History of Central Africa

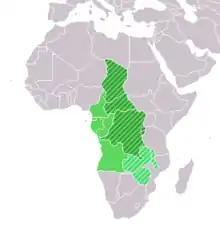
Map of Central Africa:Dark Green: Central Africa (Geographic)Medium Green: Middle Africa (UN Subregion)Light Green/Gray: Central African Federation (Political: Defunct)

The history of Central Africa has been divided into its prehistory, its ancient history, the major polities flourishing, the colonial period, and the post-colonial period, in which the current nations were formed. Central Africa is the central region of Africa, bordered by North Africa, West Africa, East Africa, Southern Africa, the Atlantic Ocean, and the Sahara Desert. Colonial boundaries are reflected in the modern boundaries between contemporary Central African states, cutting across ethnic and cultural lines, often dividing single ethnic groups between two or more states.